Turner Bridge

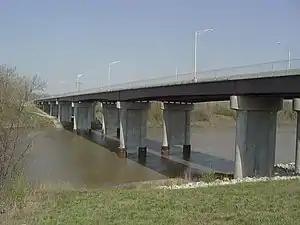
The new bridge in 2007

The K-32 Turner Bridge was a bridge that crossed the Kansas River during its almost 60 mile journey through Kansas City, and Topeka. It first opened in 1955 as a two lane steel through-truss bridge. In 2001, the bridge was torn down, due to its major superstructure problems, and with the growing area, could no longer handle the traffic flow as a two lane. By late 2002, the through-truss was gone, and a new five lane girder was in place. The bridge now carries two lanes of eastbound traffic, and three lanes westbound. The Turner Bridge marks the beginning of the Turner Diagonal.